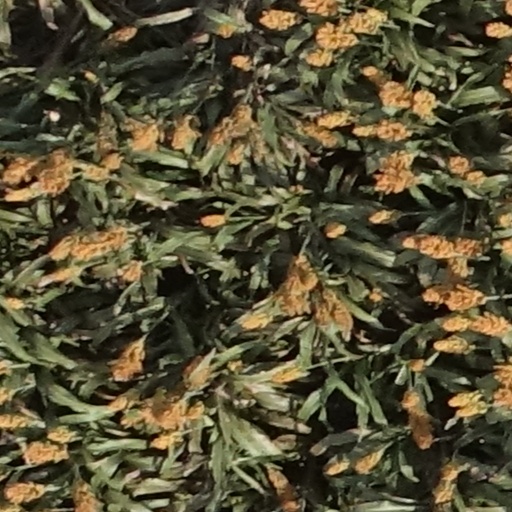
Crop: sorghum